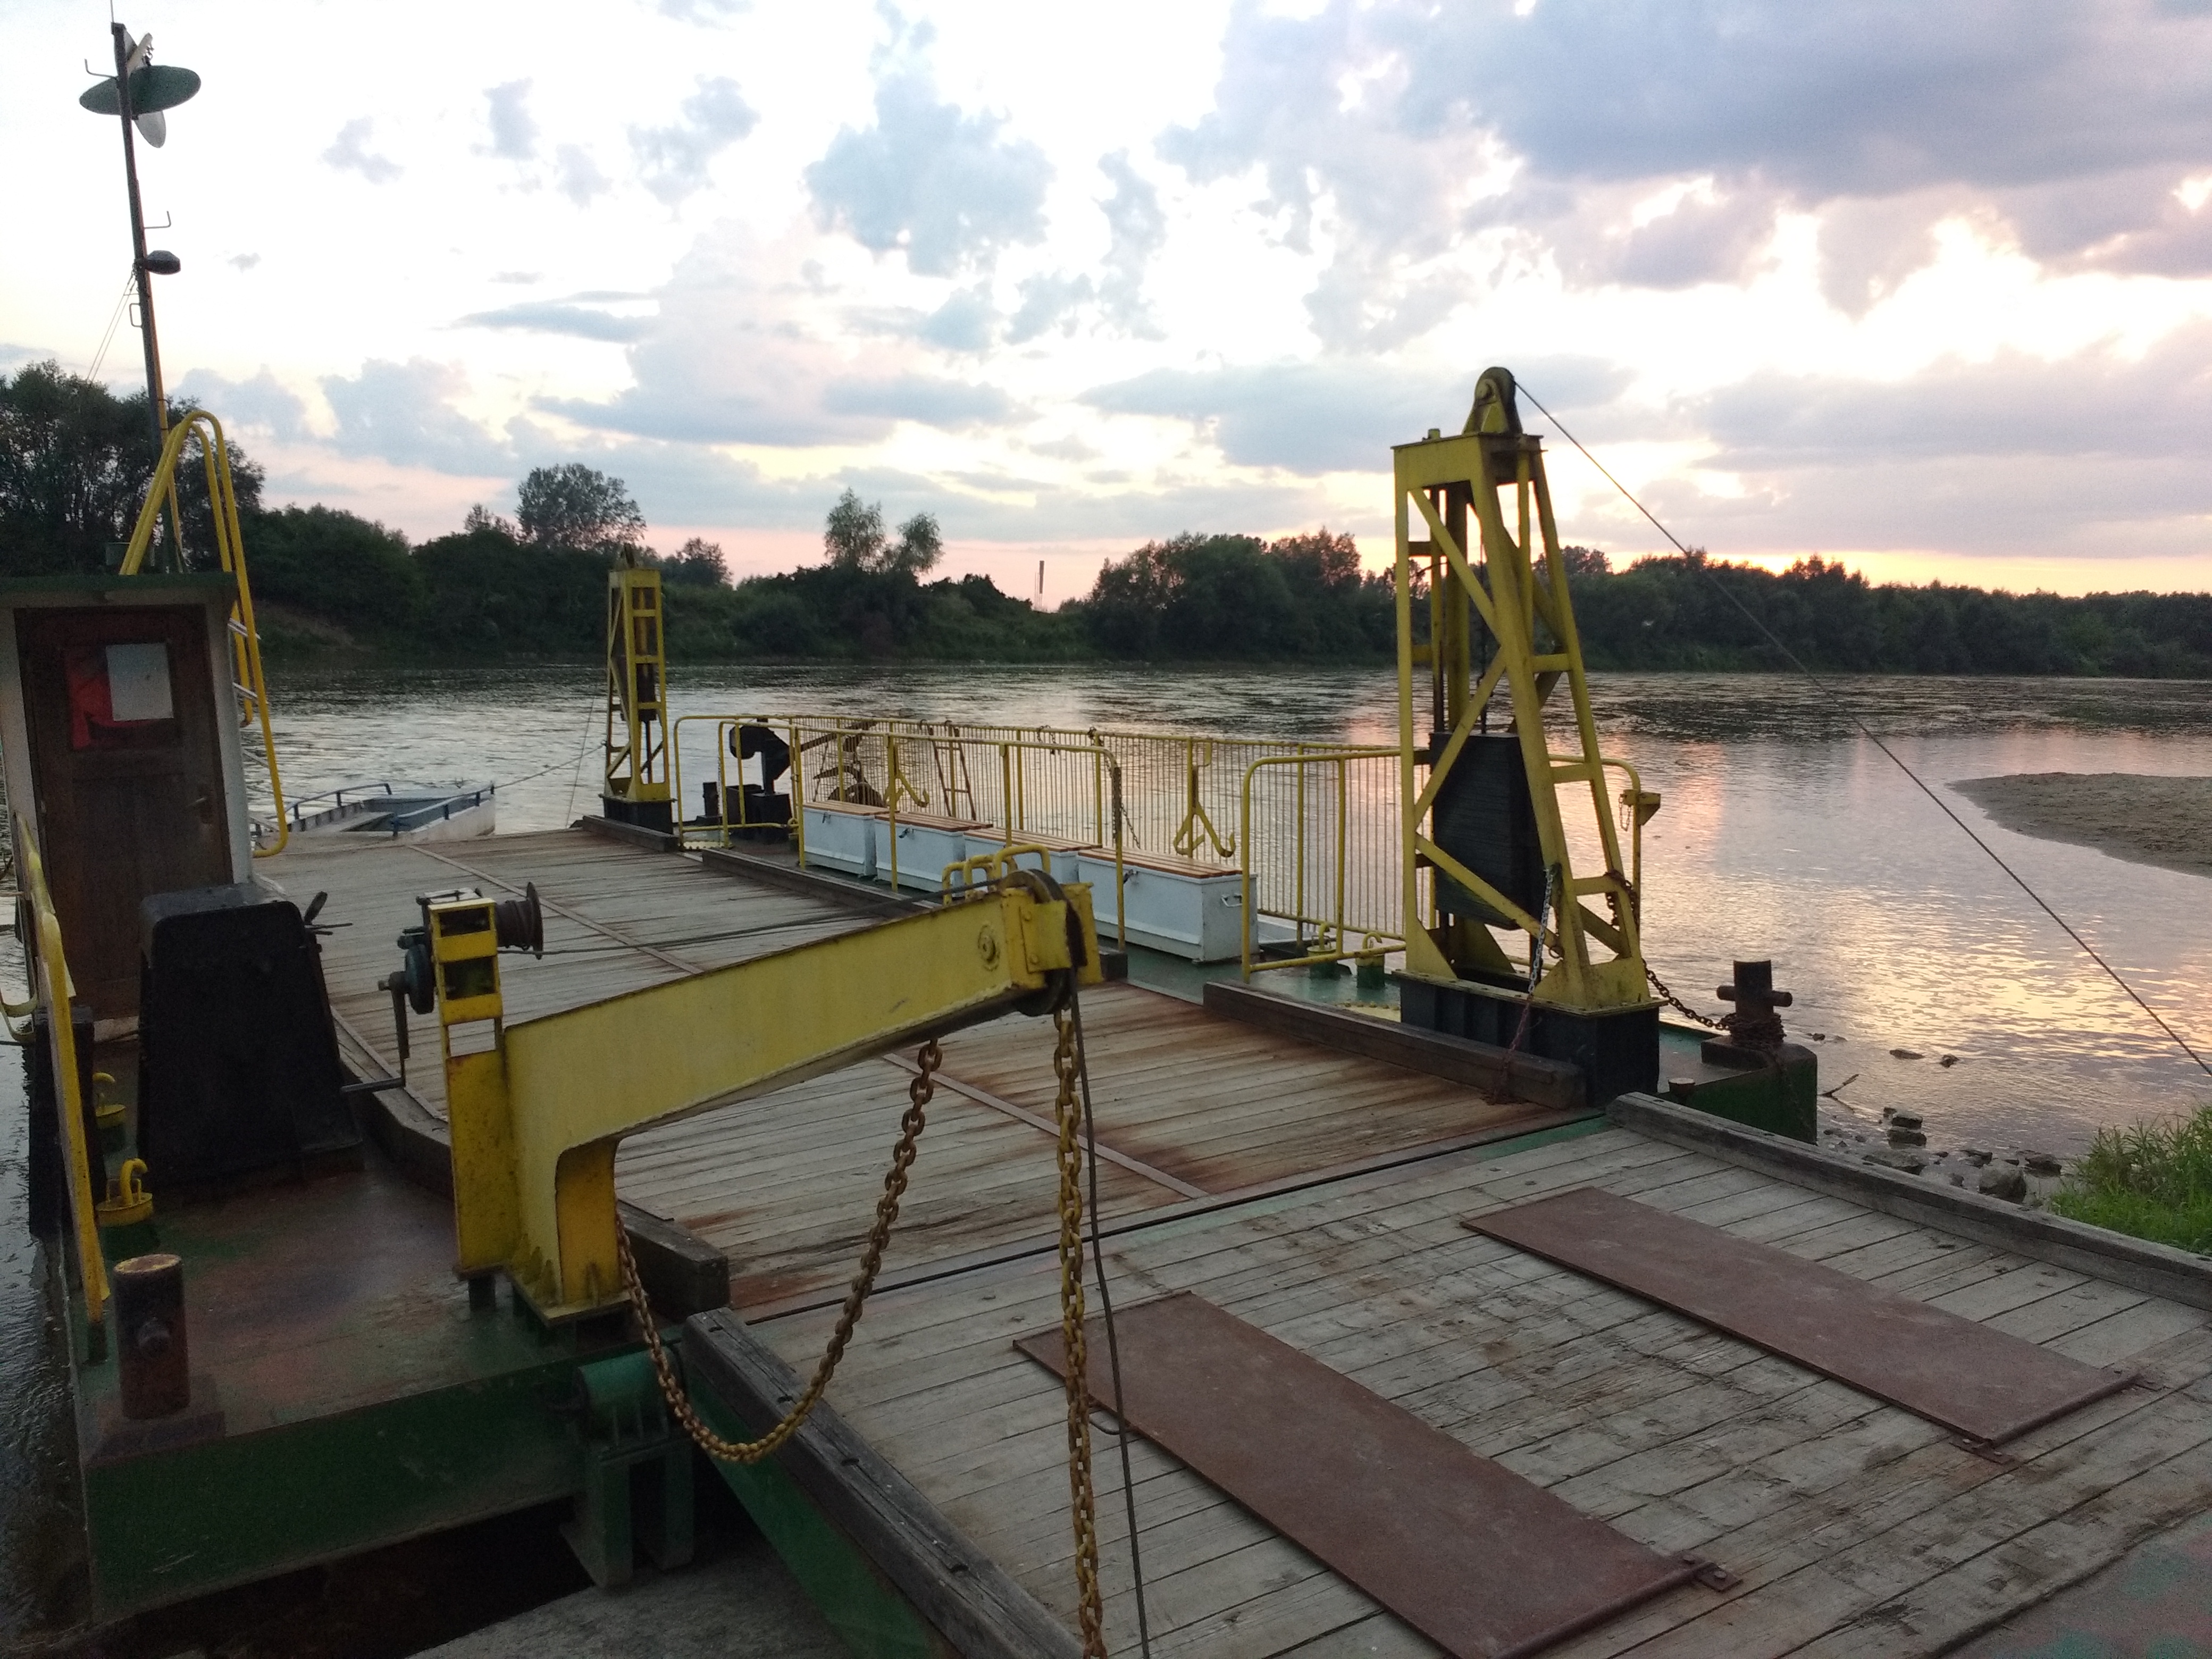
nature, waterway, ferry, water, vehicle, boat, river, dock